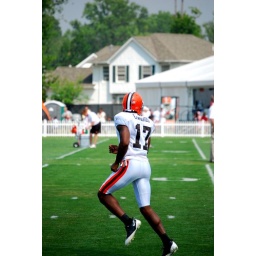
Looks weird to see him running with a house in the background. From Browns Training Camp!